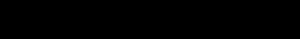
Samantha Smith est une actrice américaine née le 4 novembre 1969 à Sacramento en Californie.